Roman Catholic Diocese of Caxias do Sul

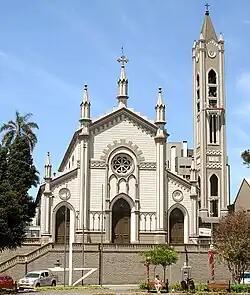
Cathedral of St. Teresa of Ávila

The Roman Catholic Diocese of Caxias do Sul is a diocese located in the city of Caxias do Sul in the ecclesiastical province of Porto Alegre in Brazil.